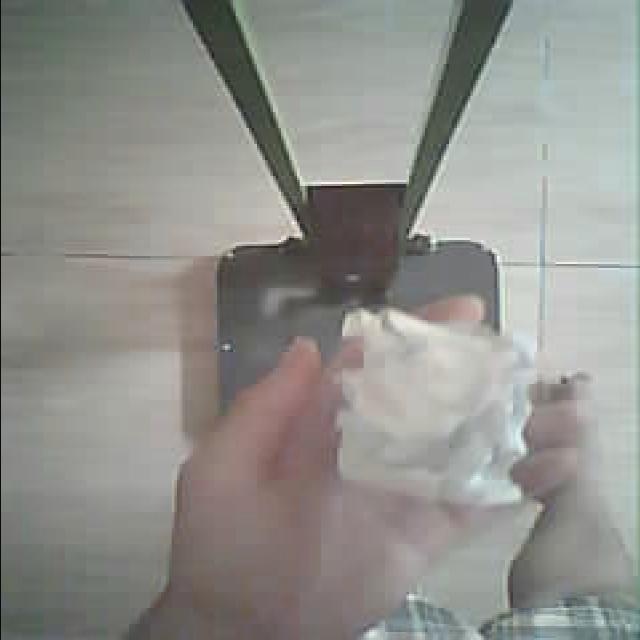
Label: tissues